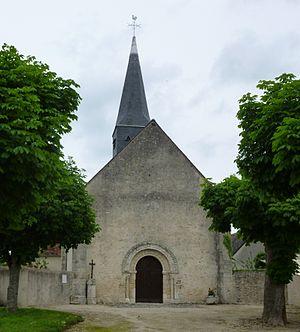
L' église
Villetrun est une commune française située dans le département de Loir-et-Cher, en région Centre-Val de Loire.